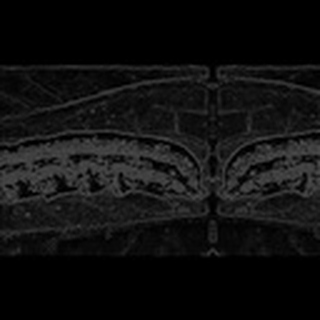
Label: cotton_army_worm